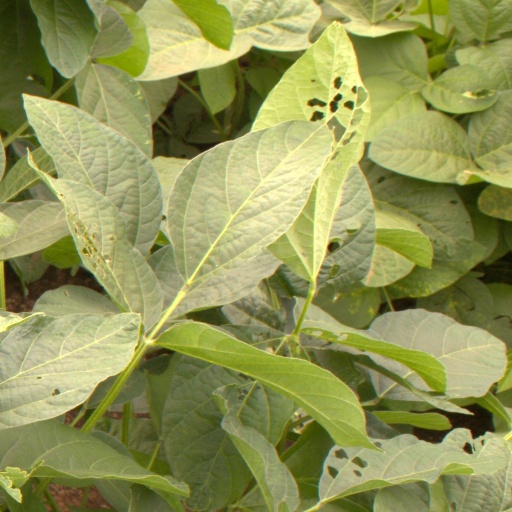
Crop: soybean